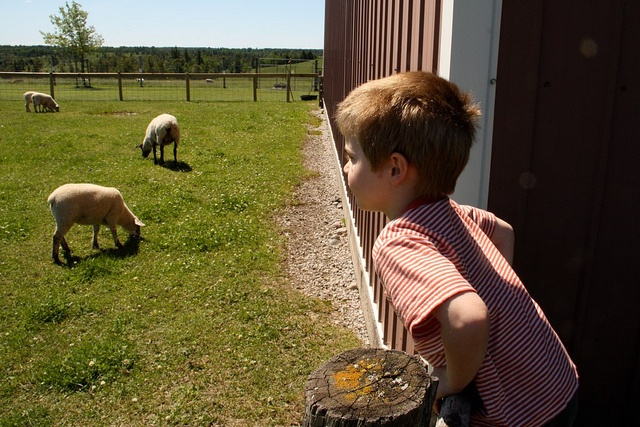
A young boy leaning over a fence to look at sheep.
Small boy leaning over a fence to see several lambs.
a kid is standing by a field of sheep
A person is doing something that is very interesting.
A kid looking at some sheep grazing in a field.